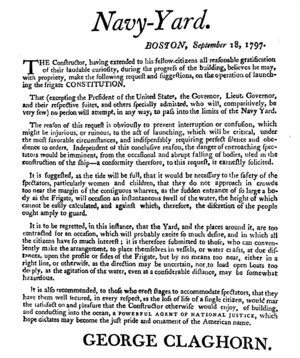
L'USS Constitution est une frégate en bois à trois-mâts de l'United States Navy. Baptisée par le président George Washington d'après la Constitution des États-Unis, elle est le plus vieux navire de guerre encore à flot dans le monde. Lancée en 1797, la Constitution était l'une des six frégates originelles de l'United States Navy autorisées par le Naval Act de 1794 et la troisième à être construite. L'architecte naval Joshua Humphreys conçut les frégates pour qu'elles soient les navires capitaux de la jeune marine américaine ; la Constitution et ses sister-ships étaient donc plus grands et mieux armés que les frégates standards de l'époque. Construite à Boston dans le Massachusetts dans le chantier naval d'Edmund Hartt, elle eut pour premières missions de fournir une protection pour les navires marchands américains lors de la Quasi-guerre avec la France et de lutter contre les pirates barbaresques durant la guerre de Tripoli.